Josephine Dunn

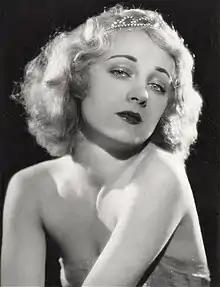
Dunn in 1930

Mary Josephine Dunn (May 1, 1906 – February 3, 1983) was an American stage and film actress of the 1920s and 1930s.